Cod as food

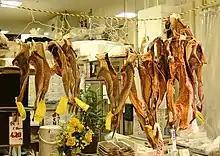
Preserved codfish

Cod and other cod-like fish have been widely used as food through history. Other cod-like fish come from the same family (Gadidae) that cod belong to, such as haddock, pollock, and whiting.